Firsby railway station

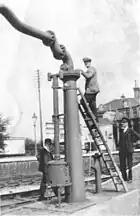
Firsby Junction in the 1930s

Firsby was a junction for the Skegness line and the Spilsby line on their short branches from the main Great Northern Railway's London Kings Cross to Cleethorpes East Coast Main Line railway. The branch to Skegness opened as far as Wainfleet on 24 October 1871, then to Skegness on 28 July 1873. The connection to Spilsby opened on 1 May 1868.